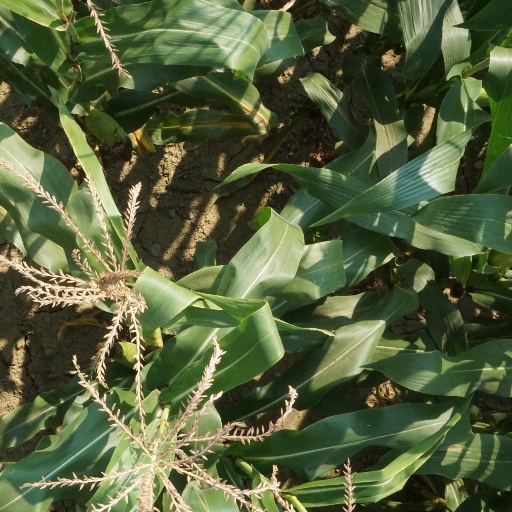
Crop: maize; corn